Gated community

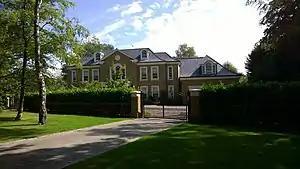
A gated house in Burwood Park

The Philippines has a large number of gated communities which are known in Philippine English as "subdivisions" or "villages". Gated communities represent one of the main residency types for upper and middle class Filipinos up and down the country, along with condominiums. Regardless of their names, such communities may either form part of a larger barangay (village), or constitute a single barangay in and of themselves. Gated communities are often grouped by the phase of build, or by project number, and homes within these communities are designated with a lot and block number on a street as opposed to conventional house numbers or building names. Gated communities are divided between two types: